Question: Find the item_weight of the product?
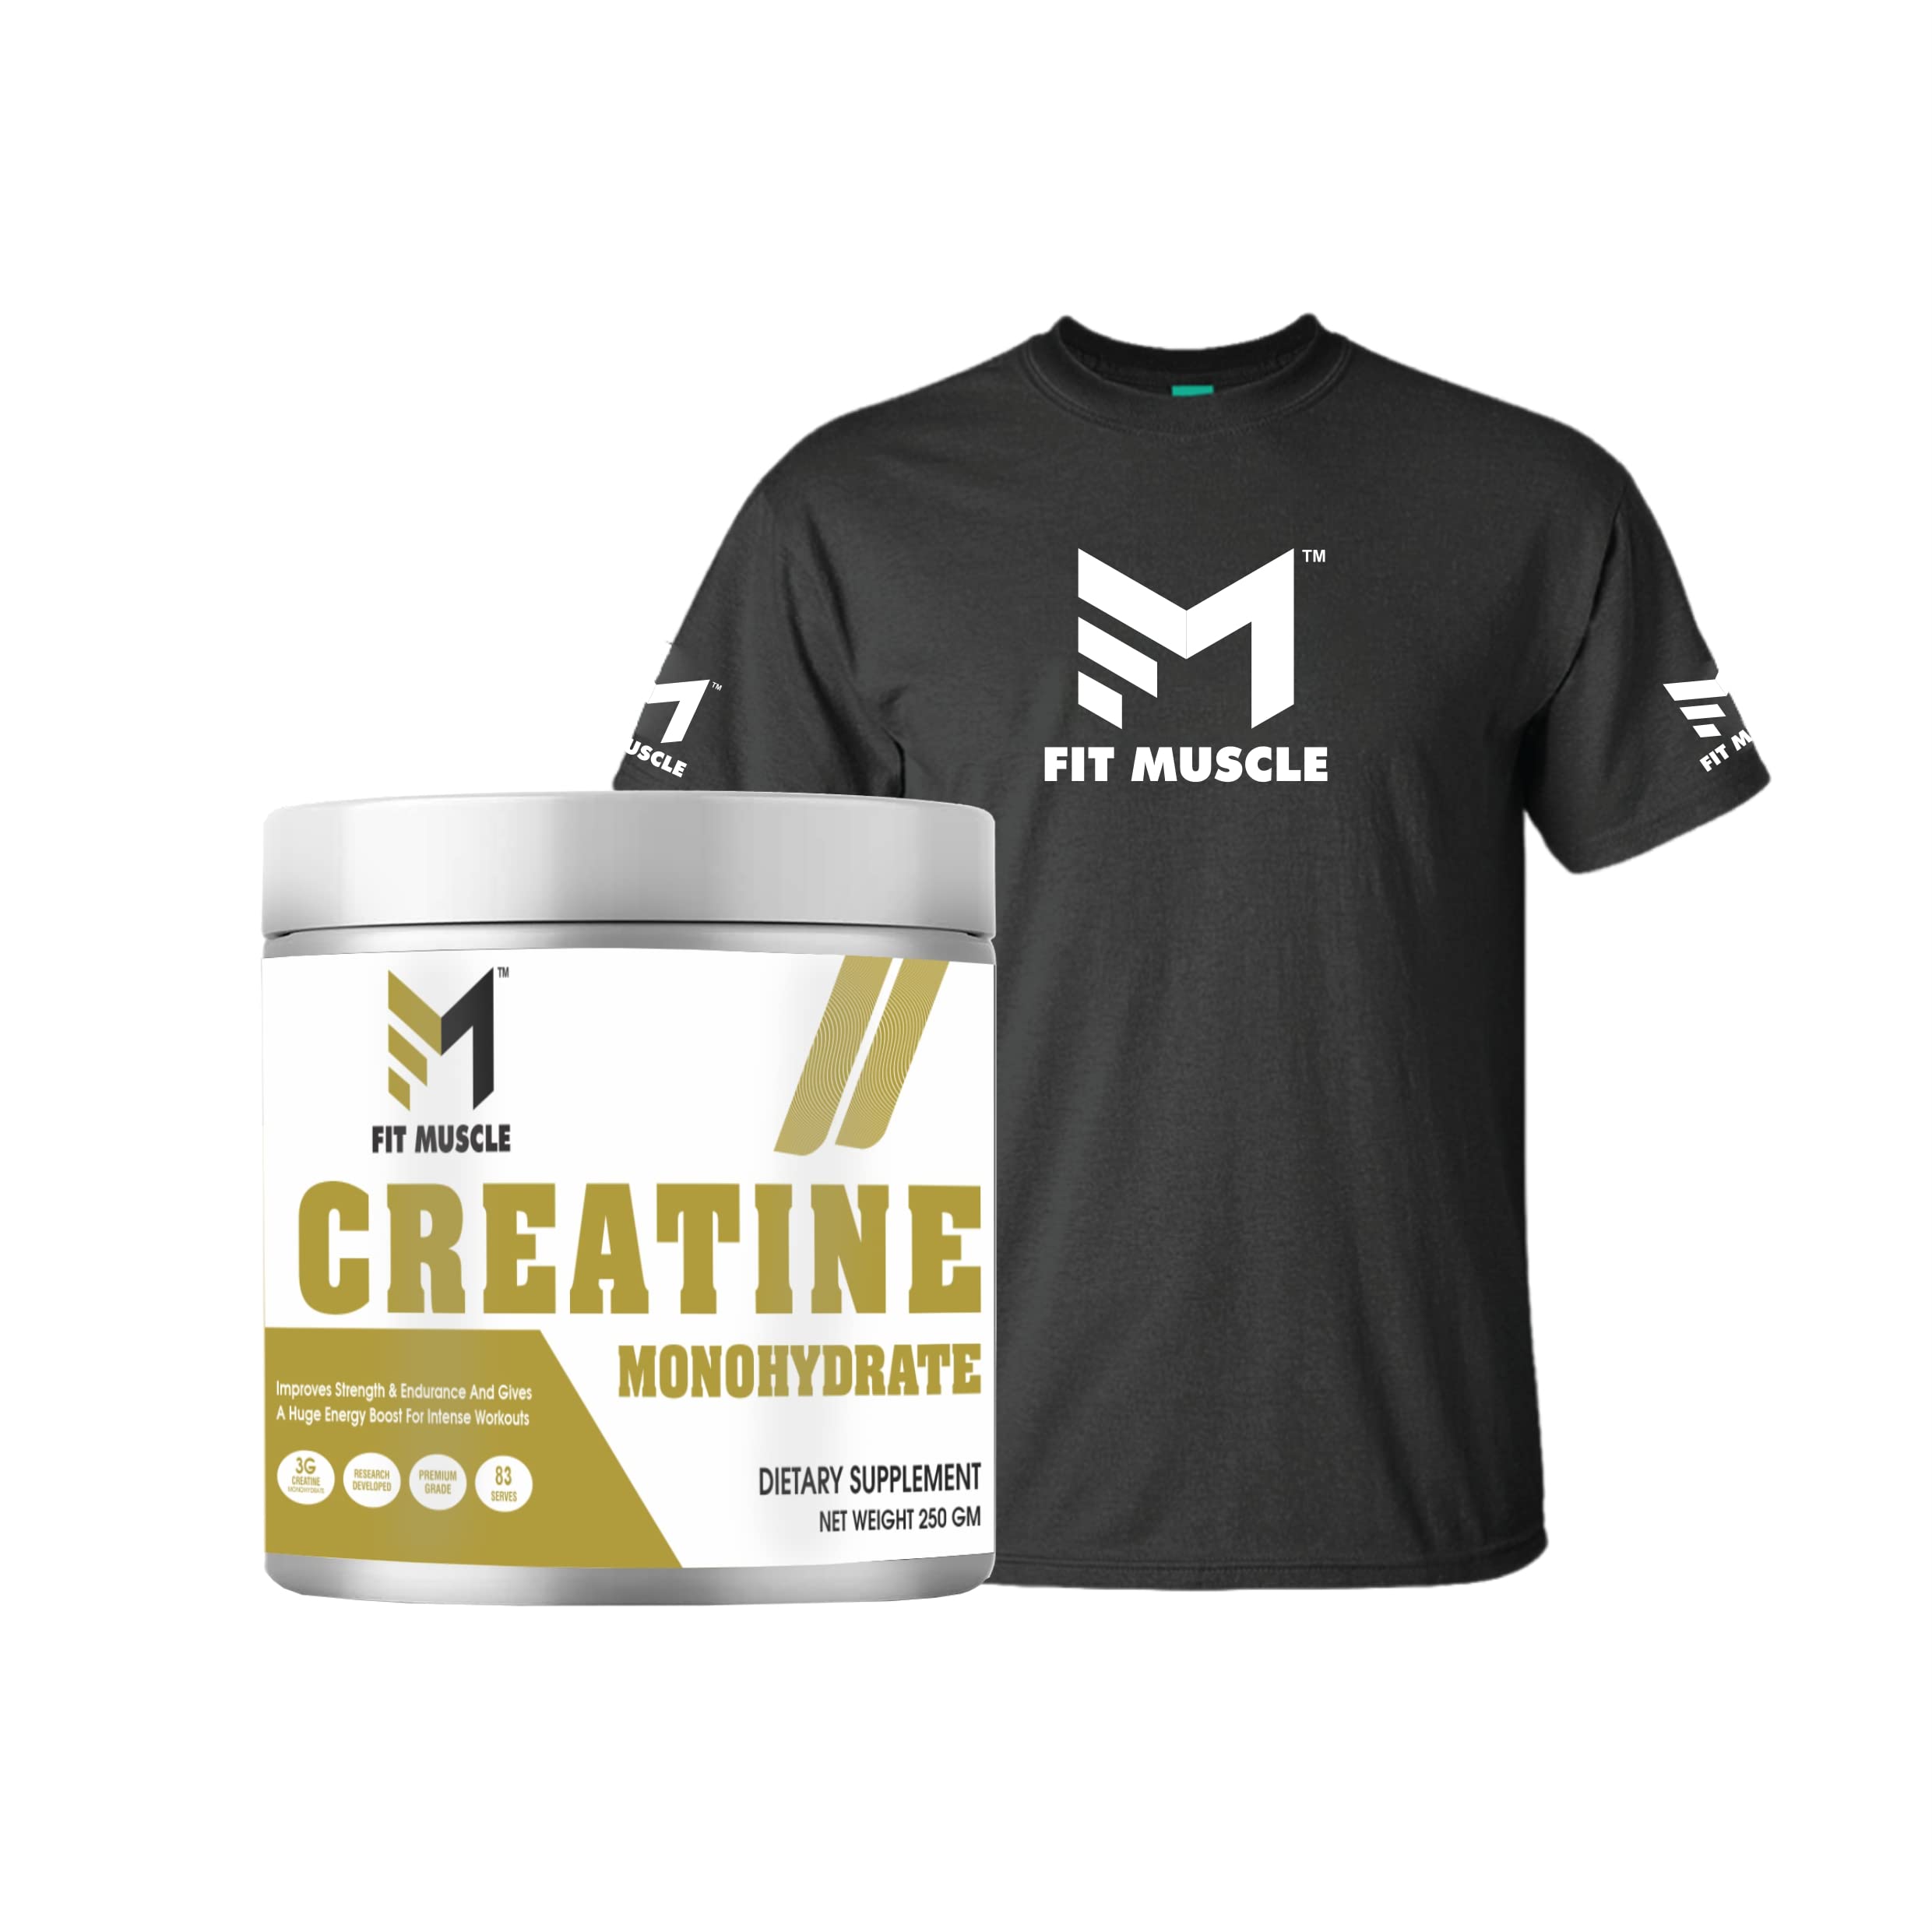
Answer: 250 gram